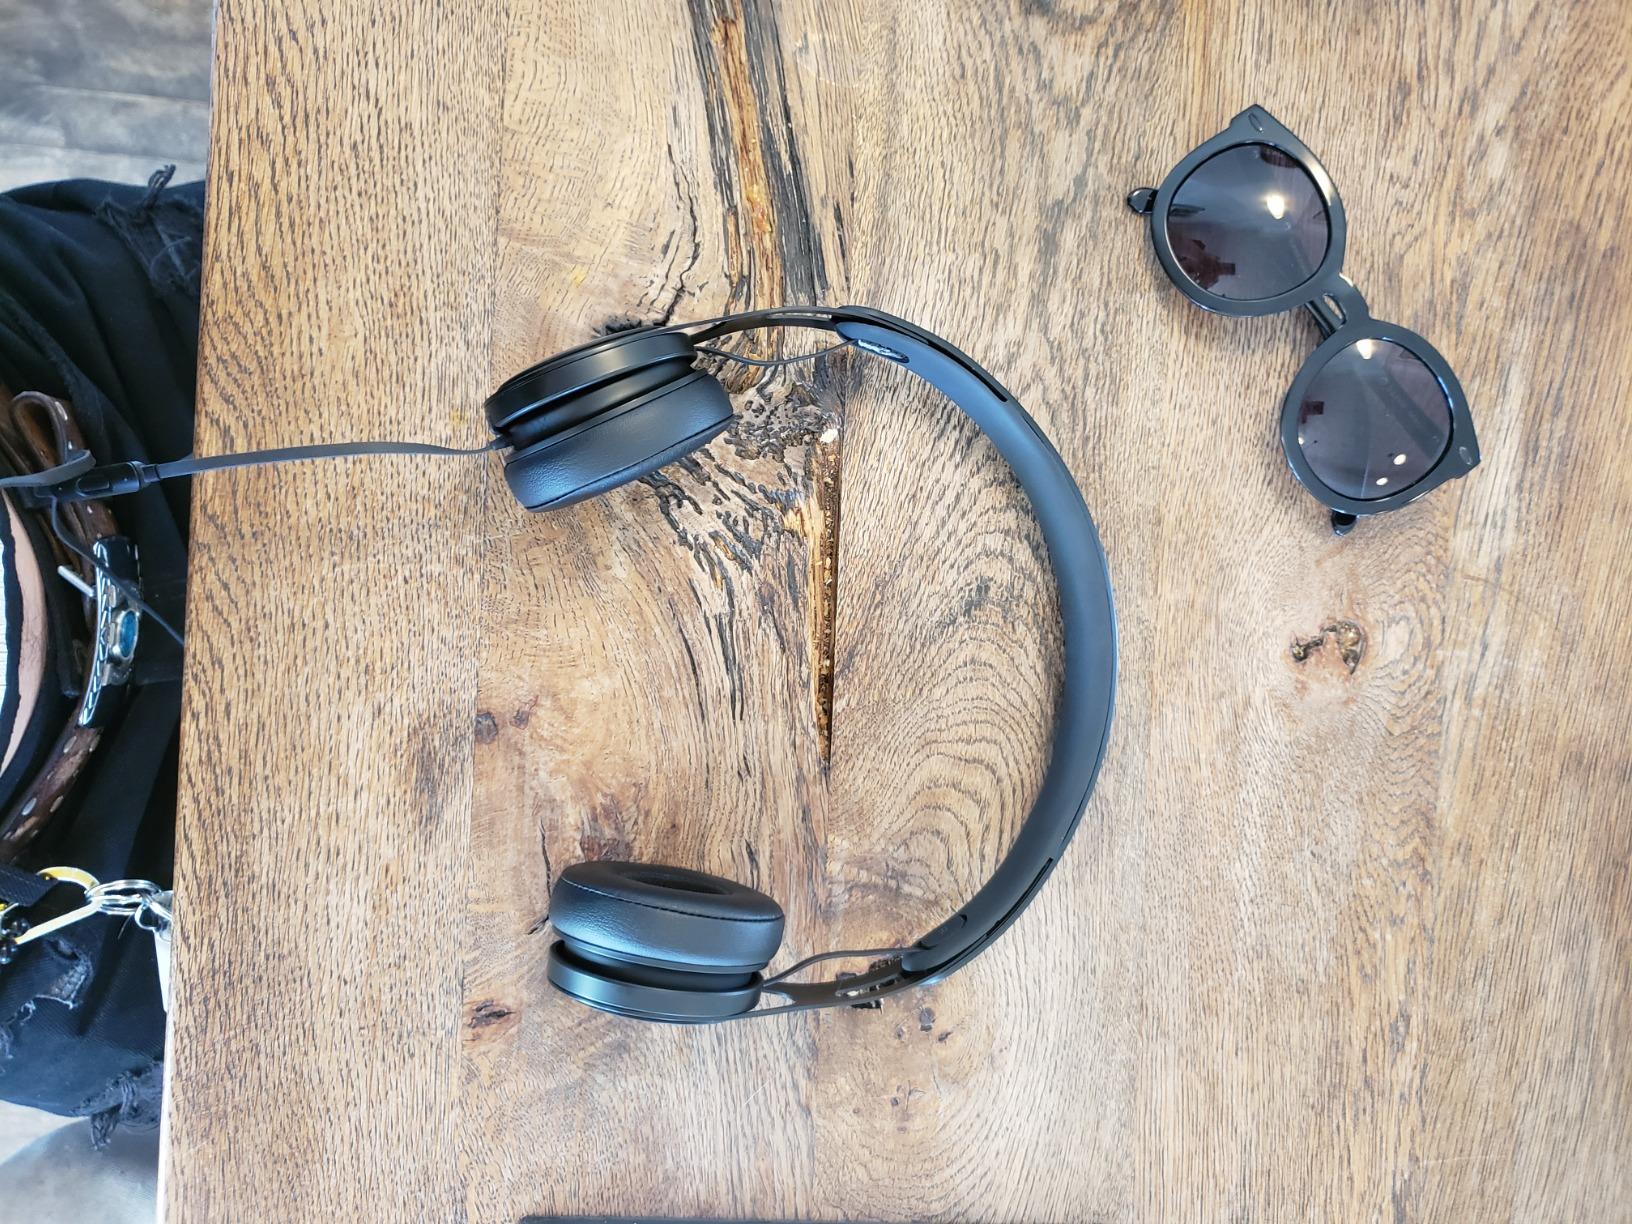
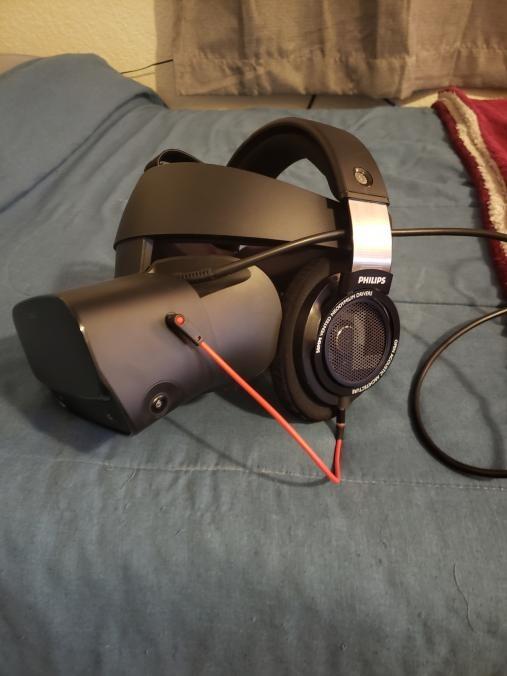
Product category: headphones
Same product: no